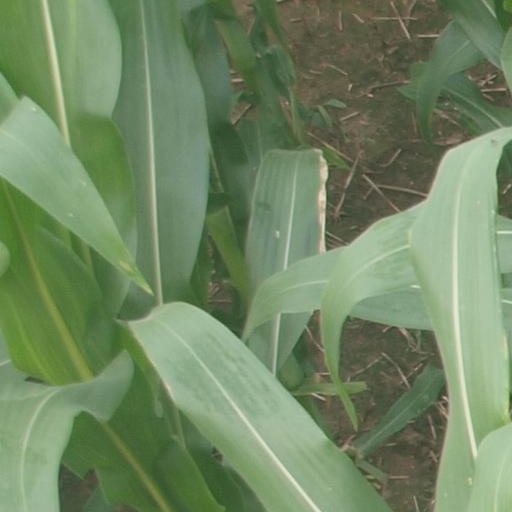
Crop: maize; corn